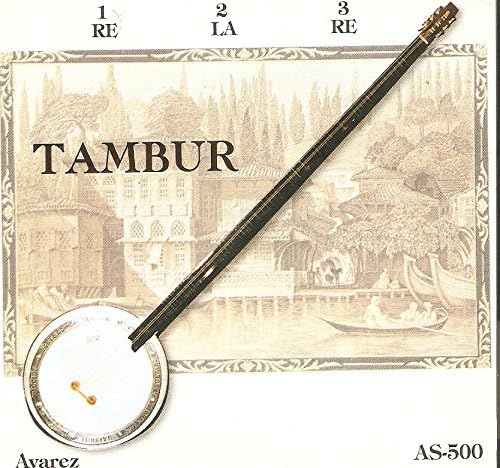
Turkish Tanbur Tambur Tanboor Tanbour Strings High Quality
Category: Musical Instruments
Do not forget our prices cheapest prices. If you find cheaper prices, please send us a message with a link where you find cheaper price then we will update the price.
Features: YOU WILL RECEIVE 1 PACKAGE HIGH QUALITY TANBUR STRINGS | Shipping Deatails: Surface: 2-4 weeks Air: 2-3 weeks EMS: 1 week FedEX: 3-5 days